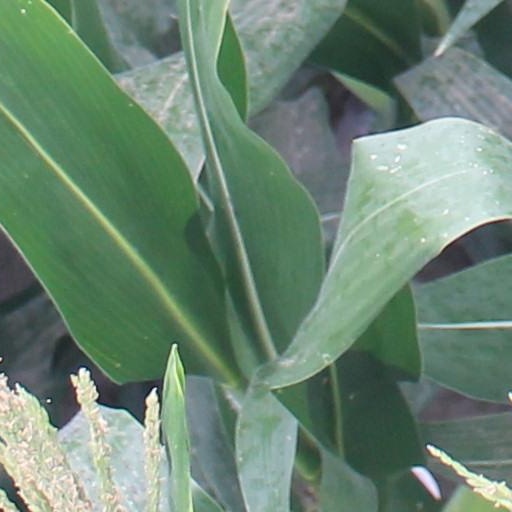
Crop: maize; corn